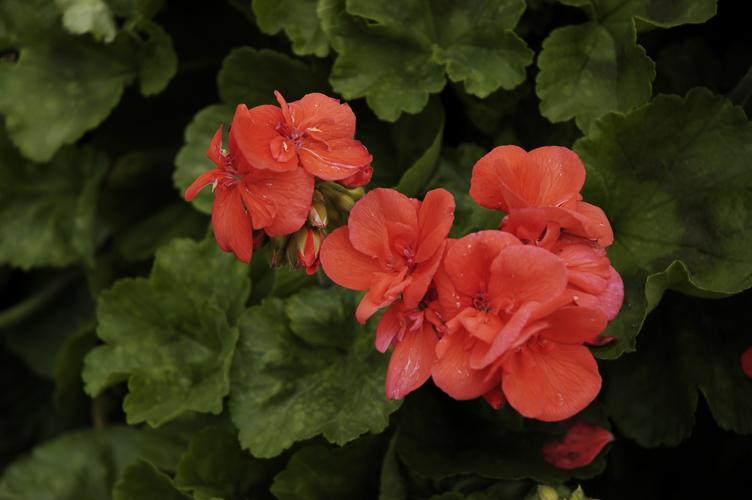
Label: geranium